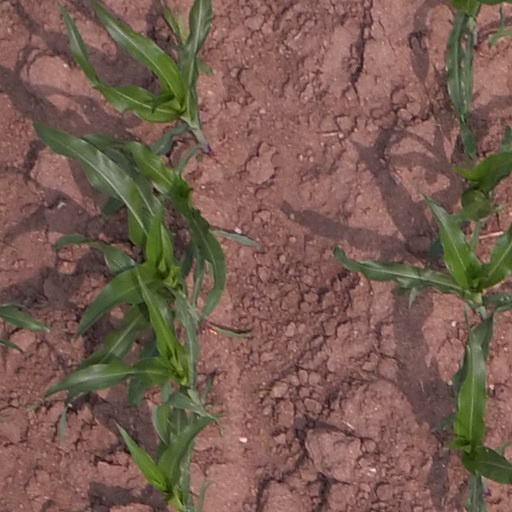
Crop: maize; corn